Tenderloin, San Francisco

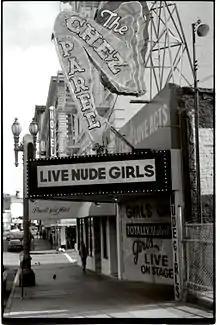
Tenderloin strip club in 1991

In the mid-20th century, the Tenderloin provided work for many musicians in the neighborhood's theaters, hotels, burlesque houses, bars and clubs and was the location of the Musician's Union Building on Jones Street. The most famous jazz club was the Black Hawk at Hyde and Turk Streets where Dave Brubeck, Miles Davis, Thelonious Monk, Gerry Mulligan, and other jazz musicians recorded live albums for Fantasy Records in the late 1950s and early 1960s.